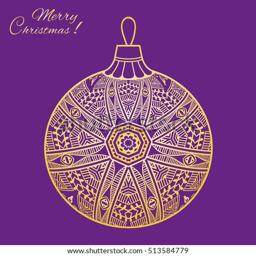
golden christmas ball zen - doodle ornate pattern and marry sign .